Carl Kiekhaefer

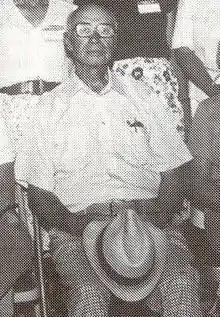

Elmer Carl Kiekhaefer (June 4, 1906 – October 5, 1983) was the founder of "Kiekhaefer Mercury" (later Mercury Marine) and "Kiekhaefer Aeromarine" and also a two-time NASCAR championship car owner.